Cabaret service

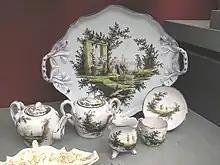
Cabaret service (ca. 1865)

The cabaret service (also known as dejeuner service) is a small tea or coffee service. A typical cabaret service includes (in addition to cups and saucers) a teapot or a coffeepot (with a lid and occasionally a stand), a sugar bowl, a creamer, sometimes a tray and cutlery. In the 18th century a spoon boat was frequently a part of the set. The tea- and coffeepots are small (one pint in a service for two, so called tête-à-tête, half a pint in a solitaire service for one), the cups and saucers are frequently also smaller than the ones in the regular sets. Tête-à-tête services were popular as wedding gifts.